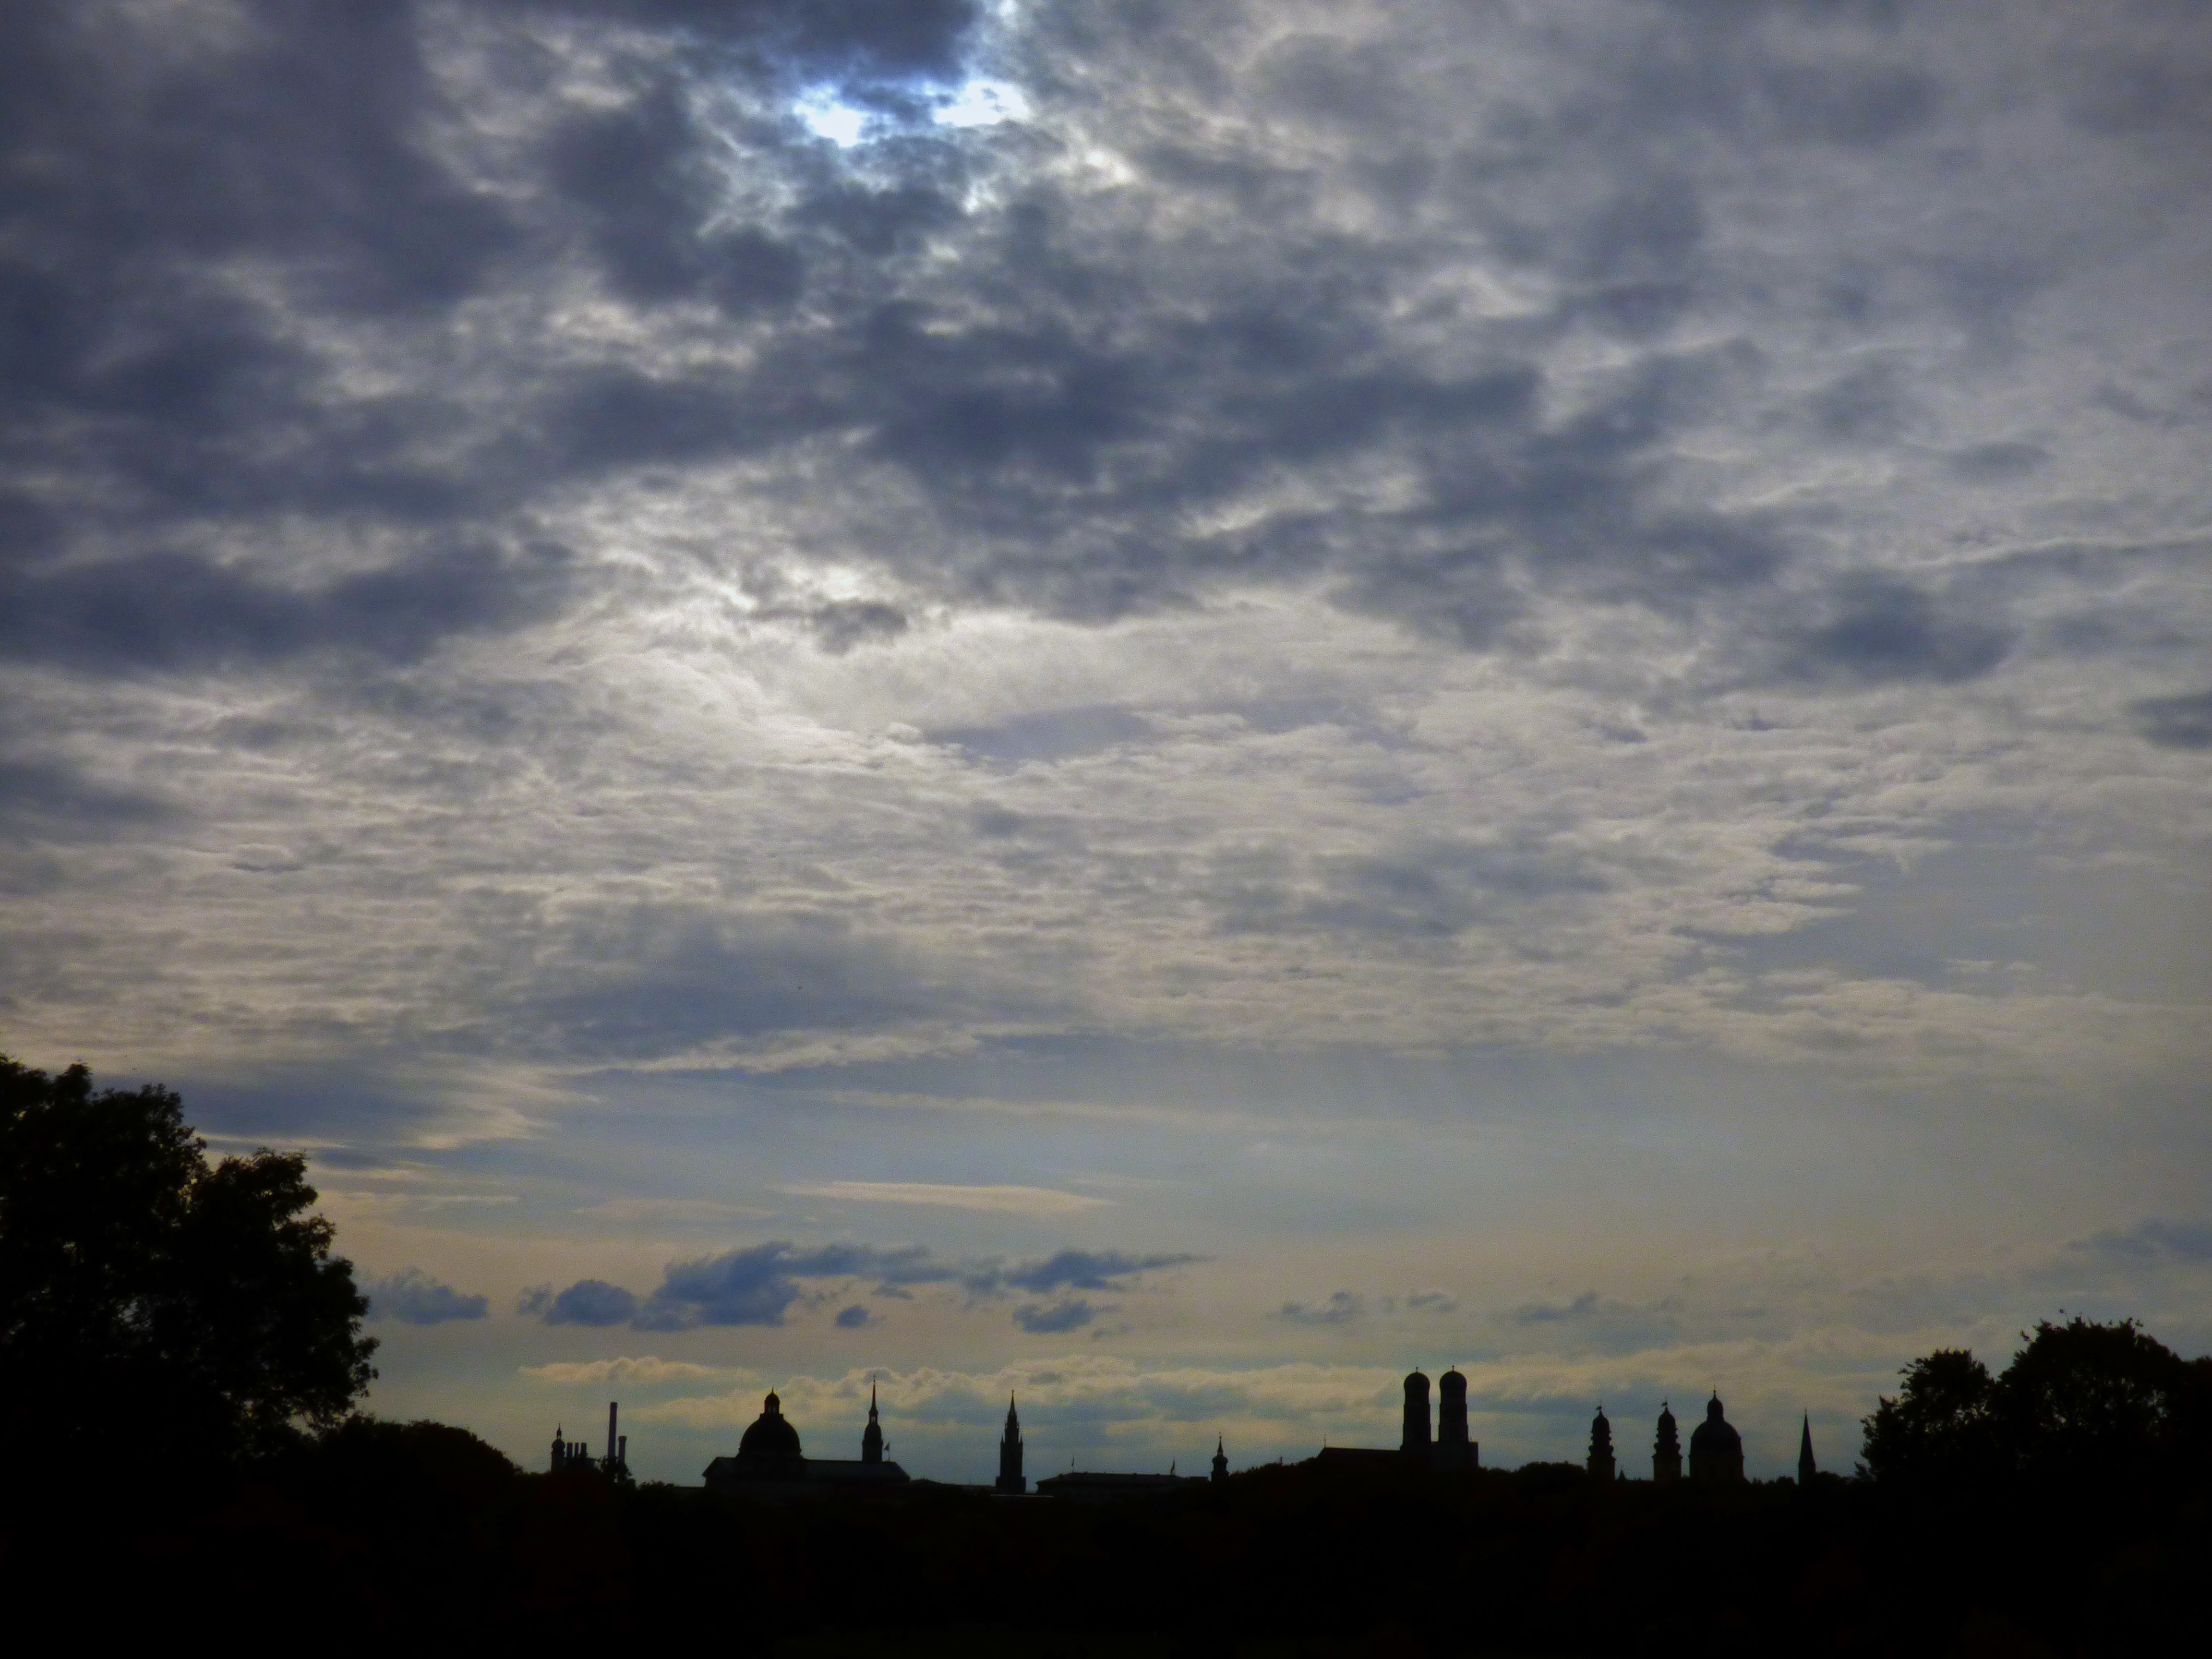
horizon, silhouette, cloud, sky, sun, sunrise, sunset, skyline, sunlight, morning, dawn, city, atmosphere, dusk, evening, cumulus, munich, afterglow, english garden, meteorological phenomenon, atmosphere of earth